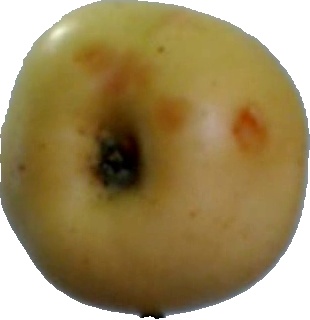
Label: apple_6